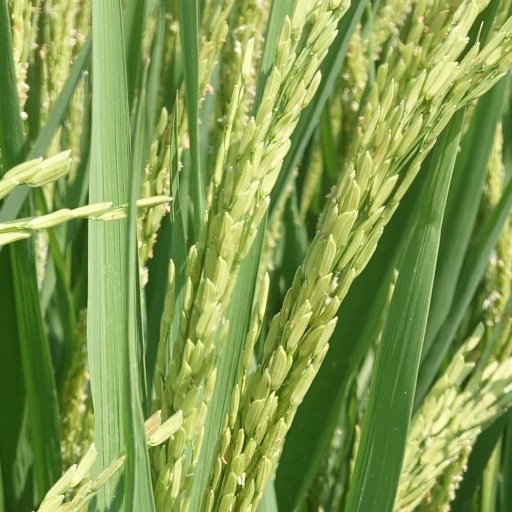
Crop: rice